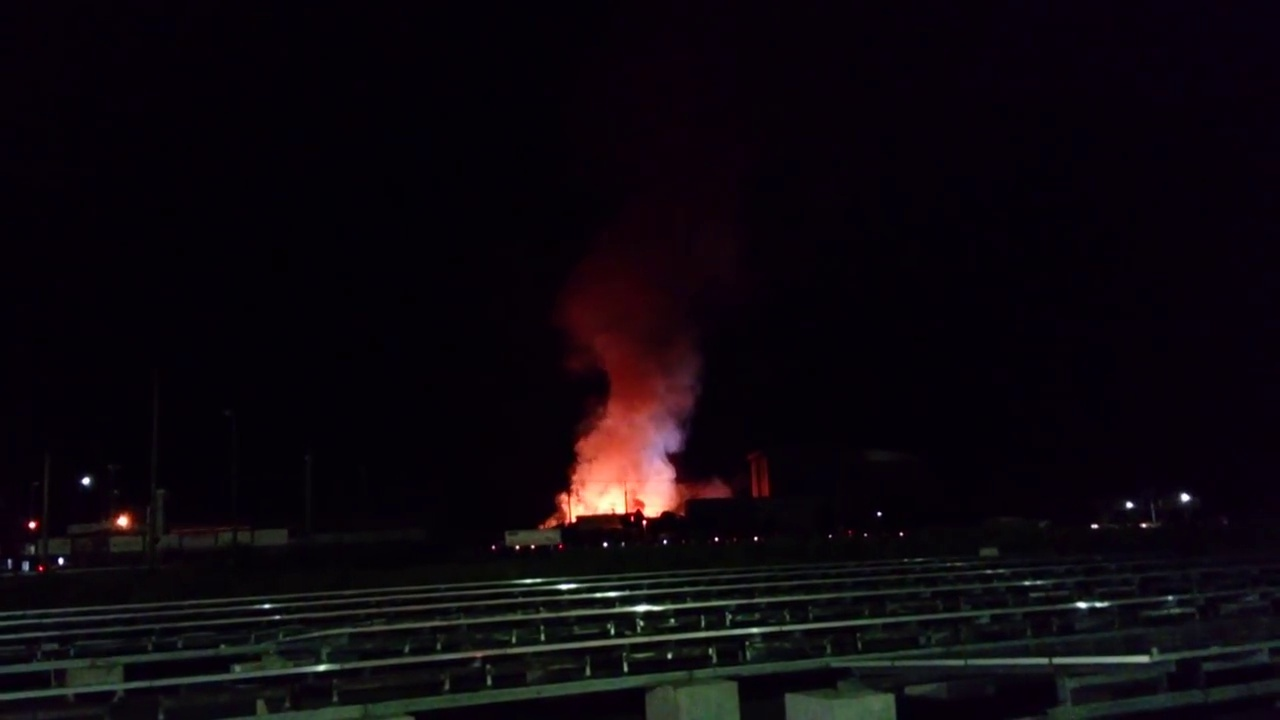
Fire: yes
Smoke: yes